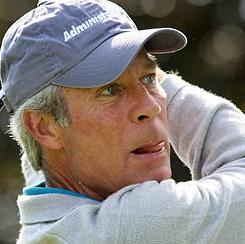
Age: 55